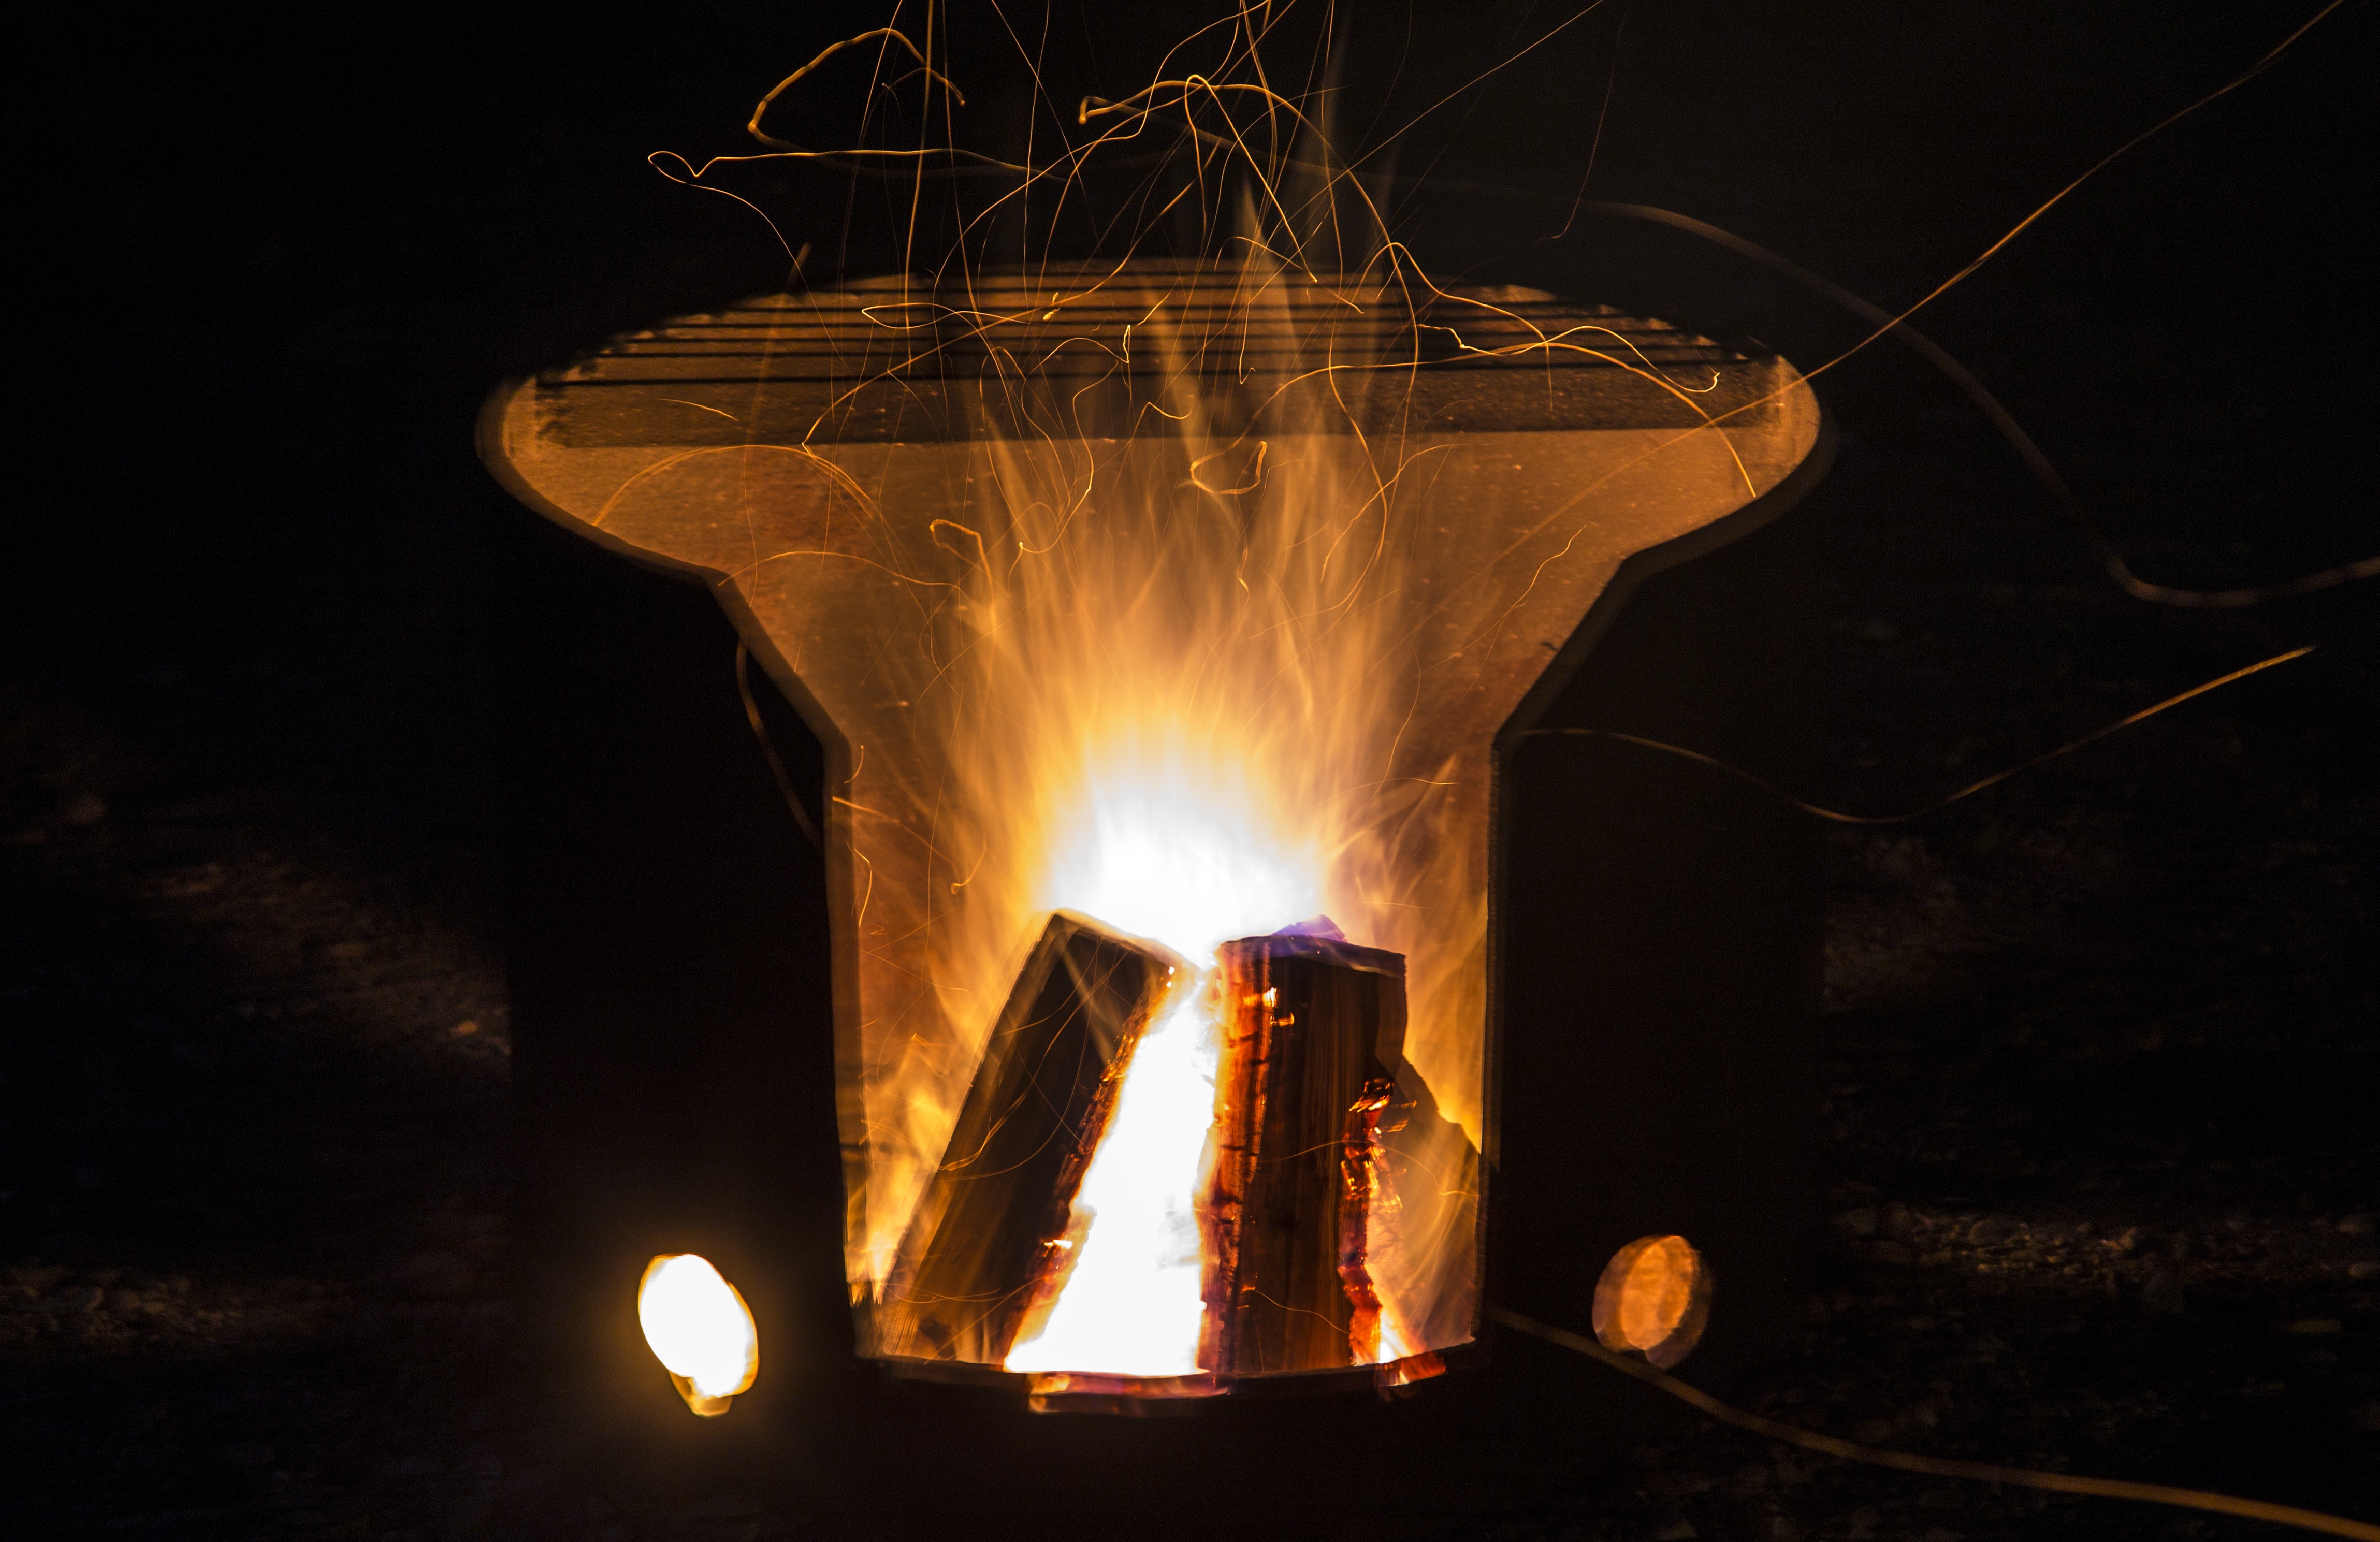
light, night, reflection, flame, fire, fireplace, darkness, firewood, campfire, lighting, bonfire, burning wood, contained campfire